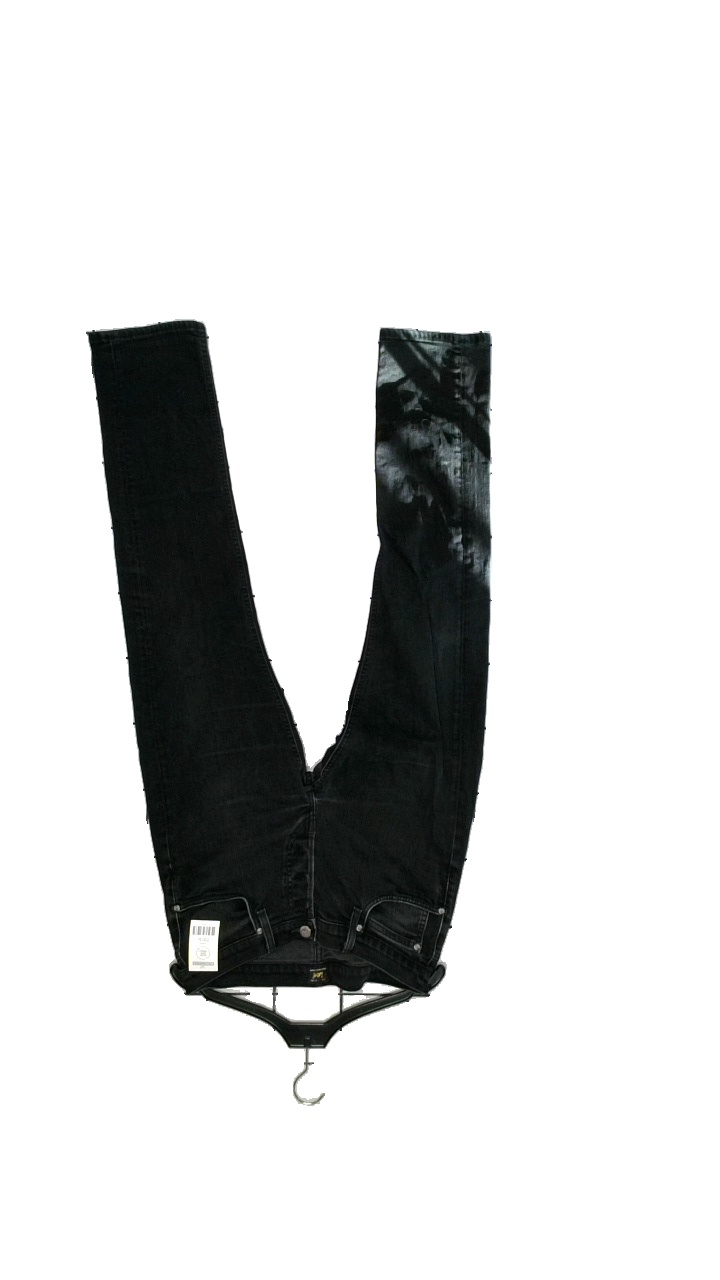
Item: Jeans (Unisex)
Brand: Lee
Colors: Black
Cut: Regular
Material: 98,5% Cotton, 1,5% Elastane
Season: All
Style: Denim
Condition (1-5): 4
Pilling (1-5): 3
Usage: Reuse
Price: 150-250